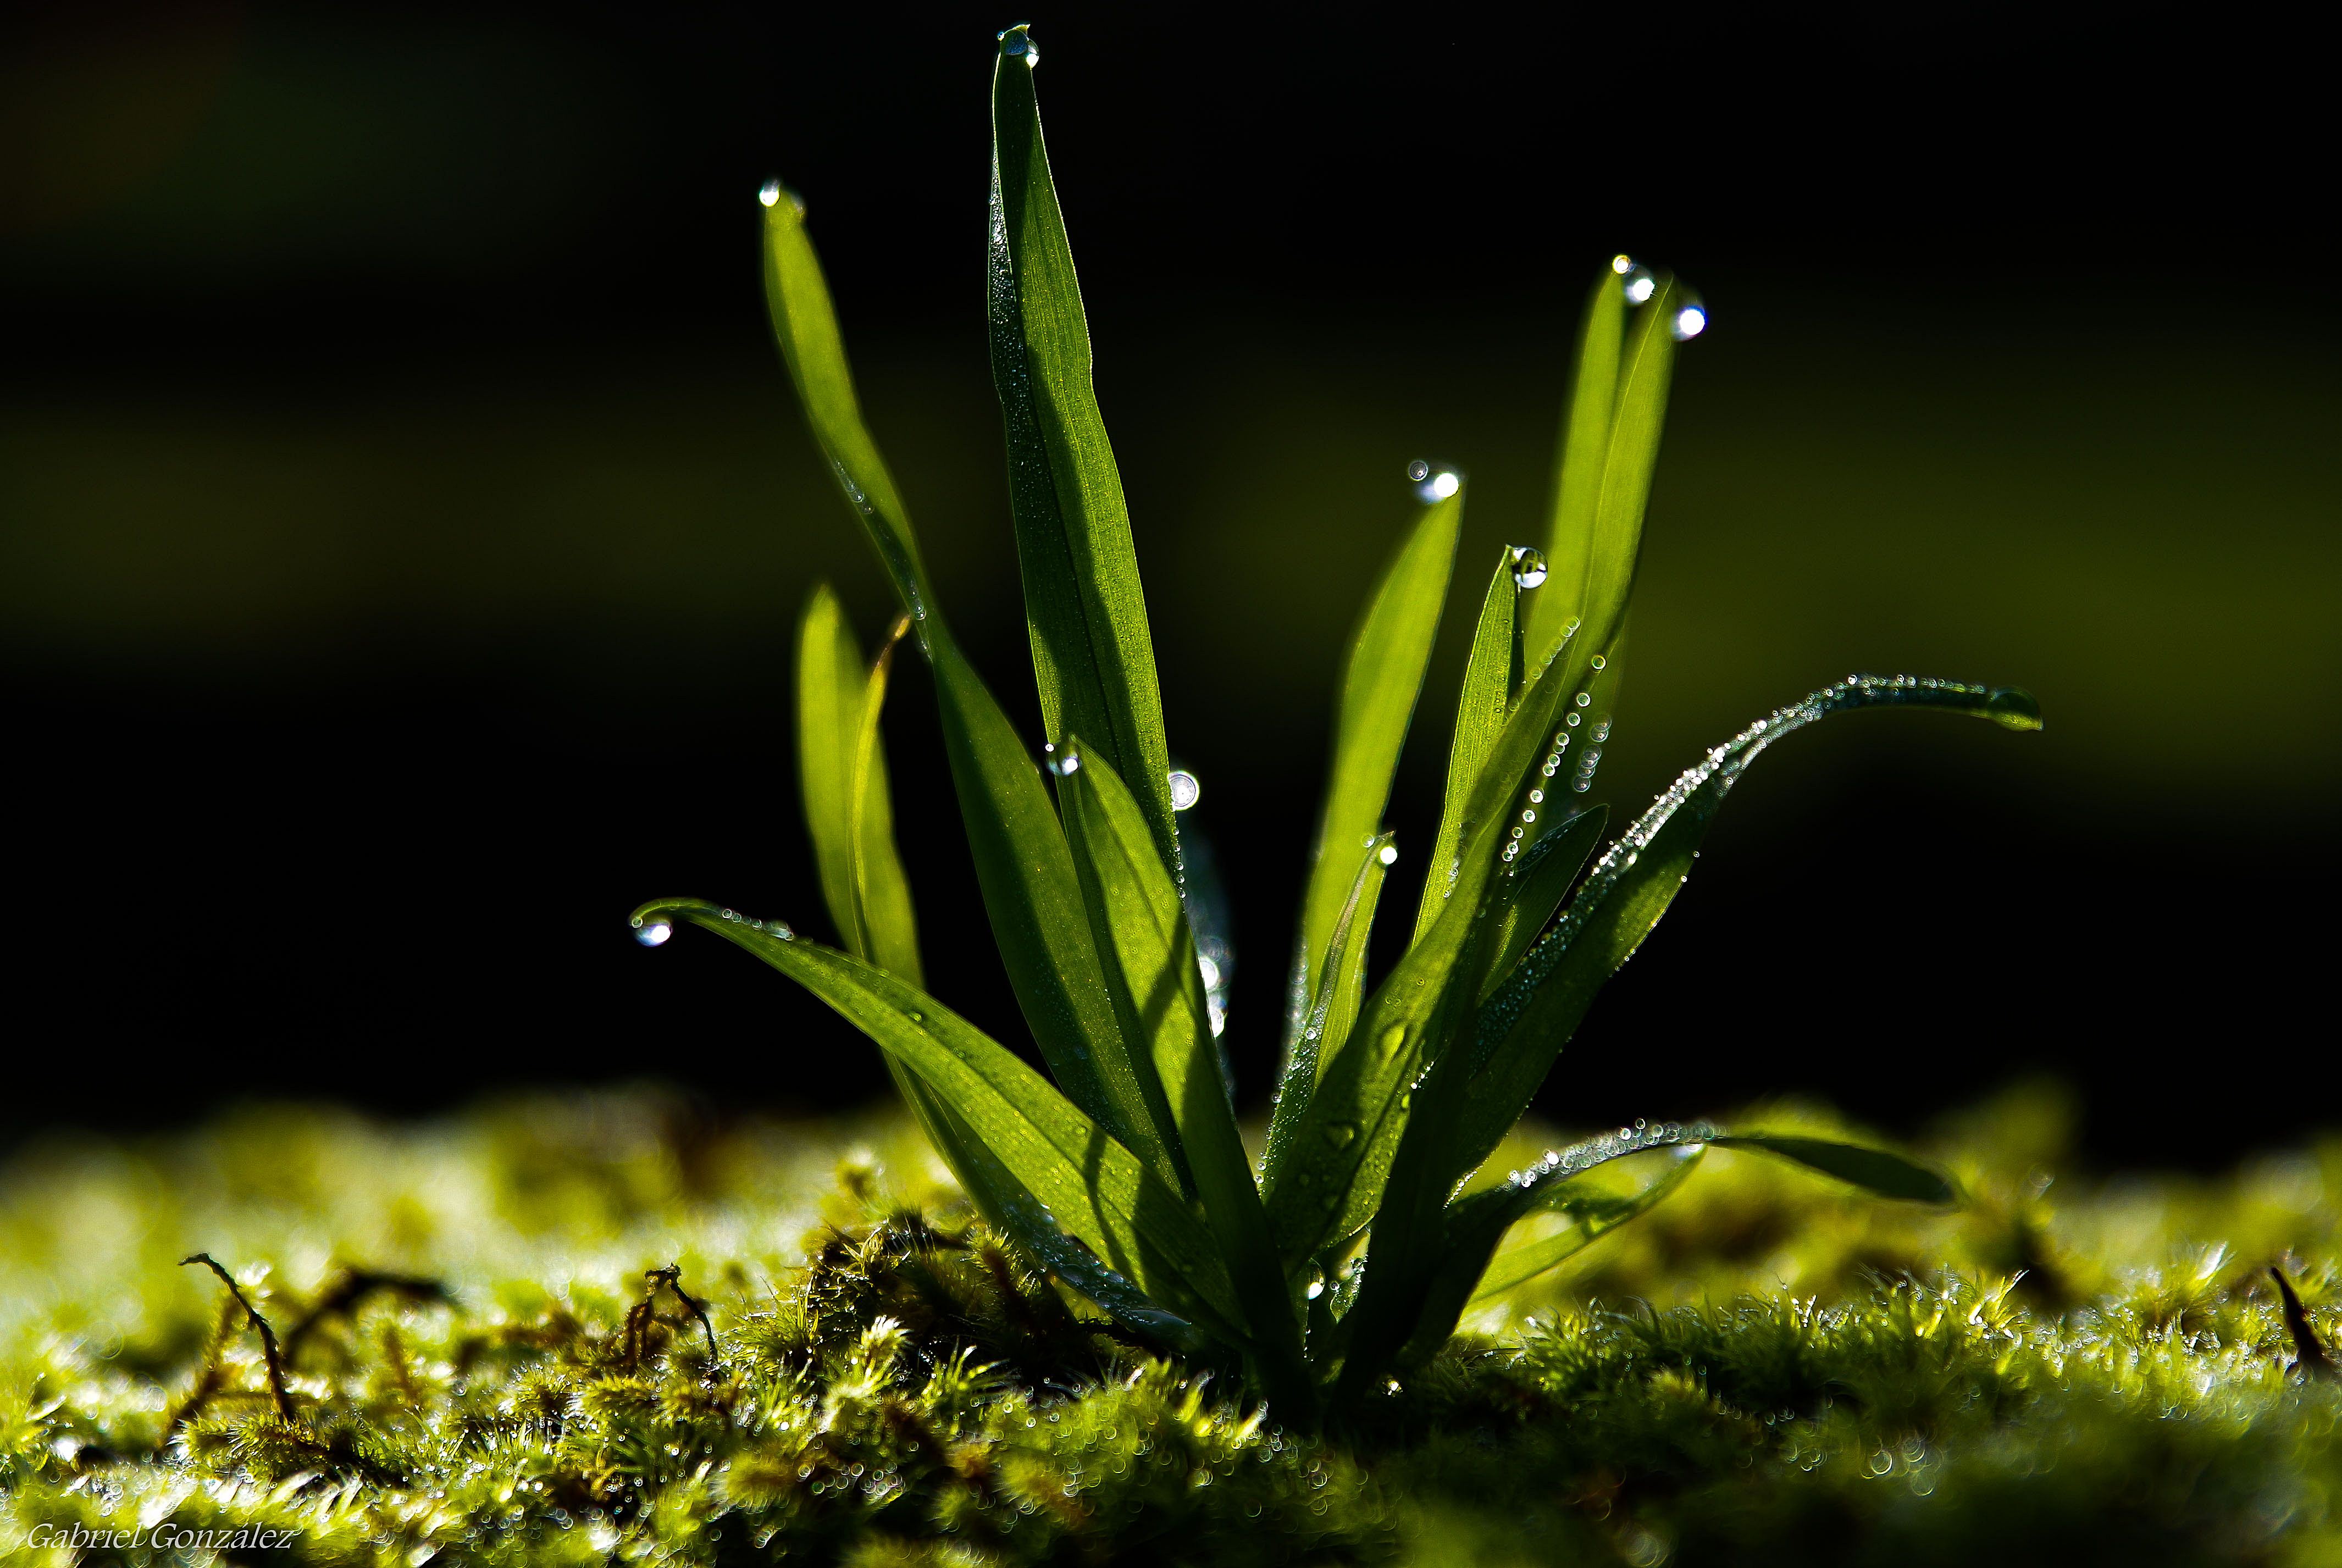
nature, grass, dew, plant, lawn, photography, sunlight, leaf, flower, green, macro, botany, flora, close up, naturaleza, ggl1, gaby1, varios, some, pentaxk30, tamron28105, macro photography, flowering plant, grass family, plant stem, computer wallpaper, land plant